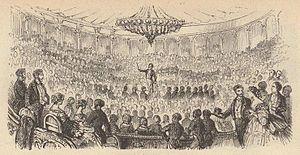
Une séance de l'Orphéon à Paris.
Orphéon désigne soit une chorale d'homme, soit un instrument de musique fixe, à cordes et à clavier, dans lequel le son est produit par une roue qui frotte les cordes comme dans une vielle à roue.